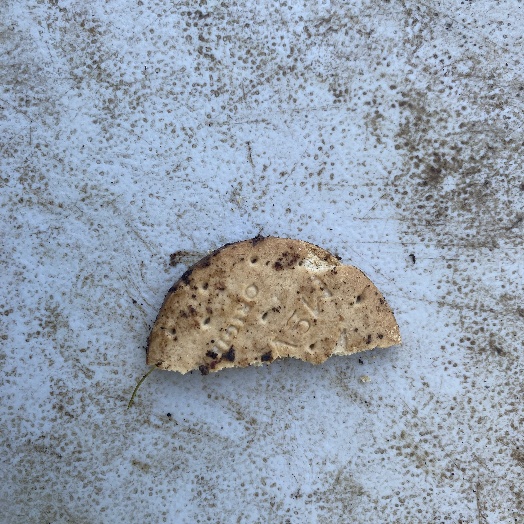
Label: generalcompost